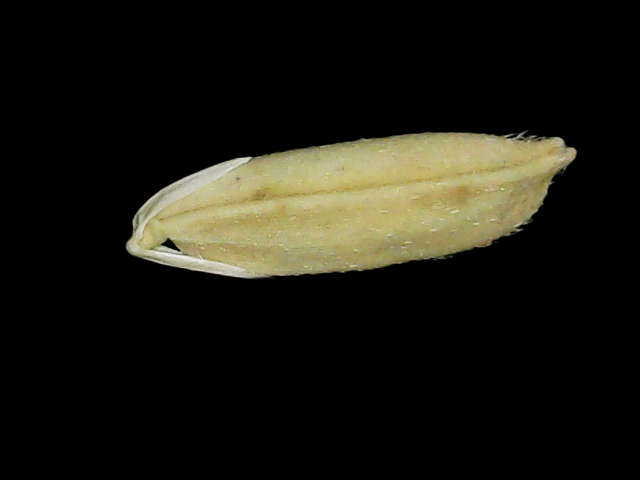
Rice variety: Br23